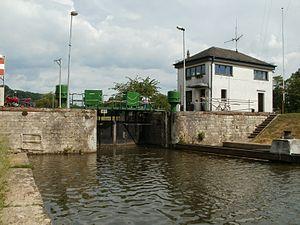
Güdingen est un Stadtteil de la ville allemande de Sarrebruck en Sarre.